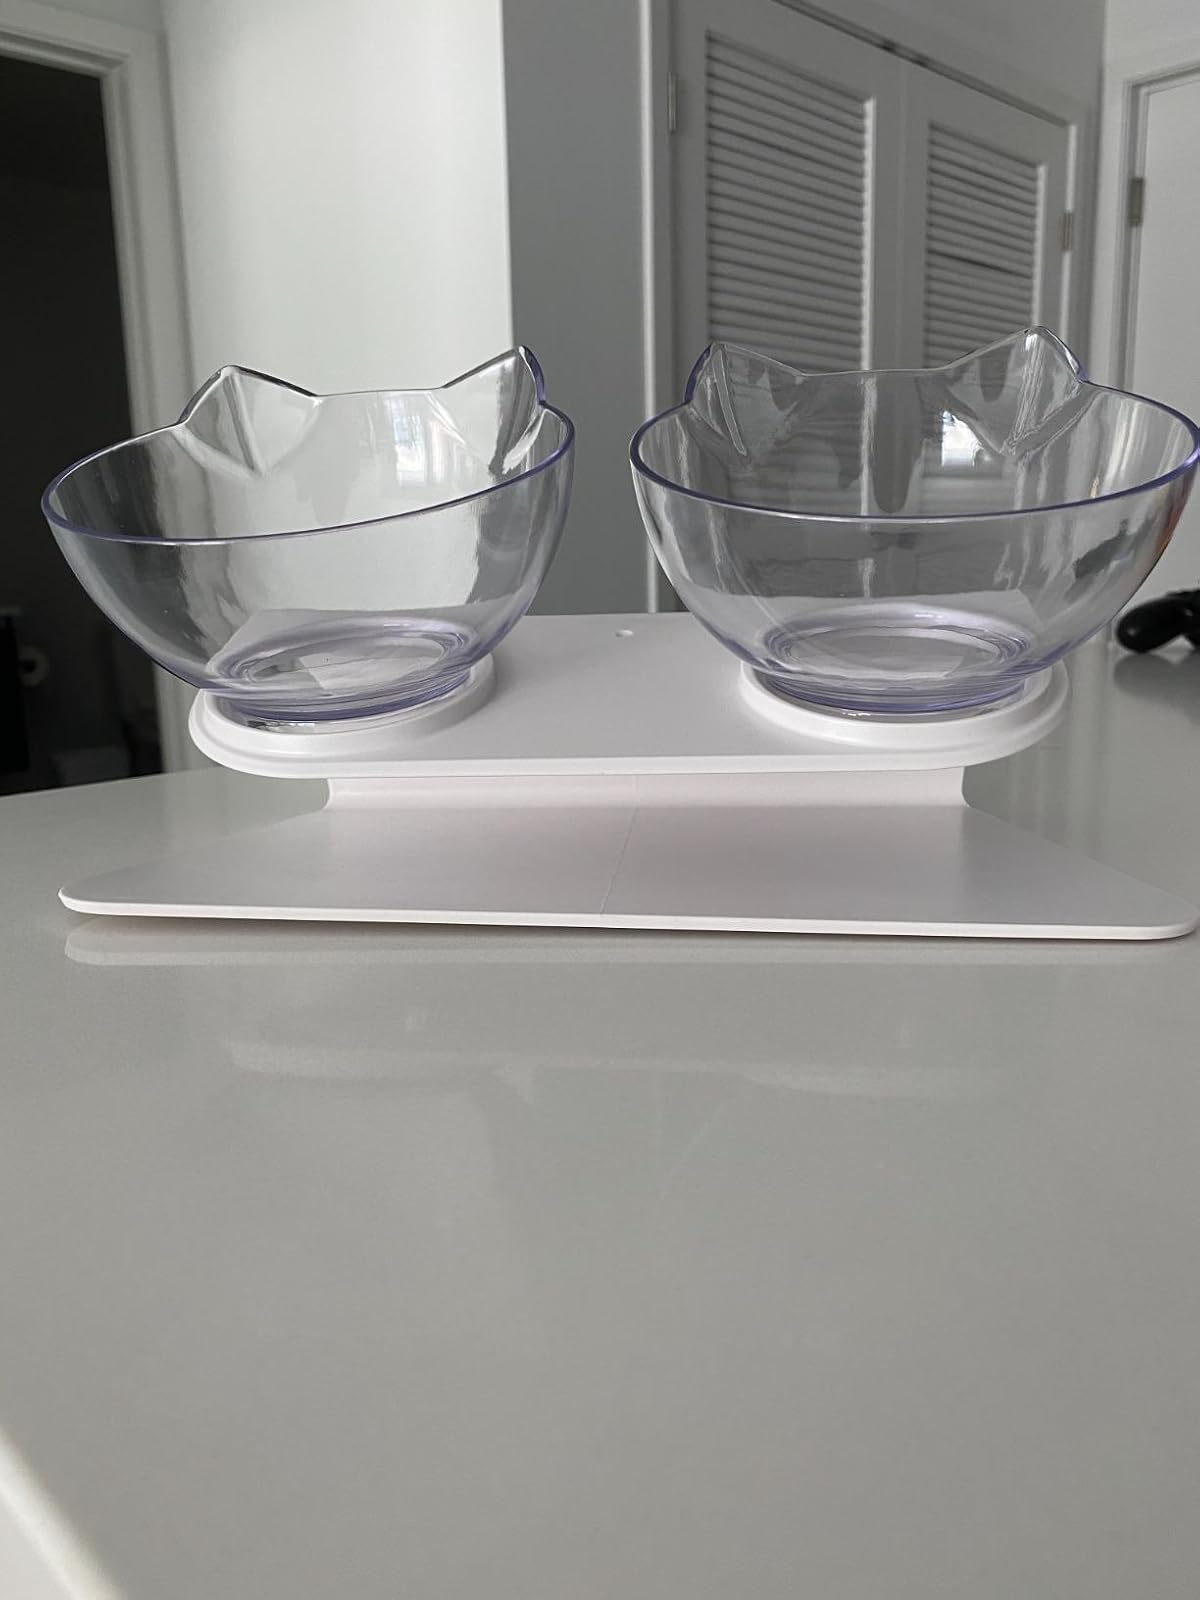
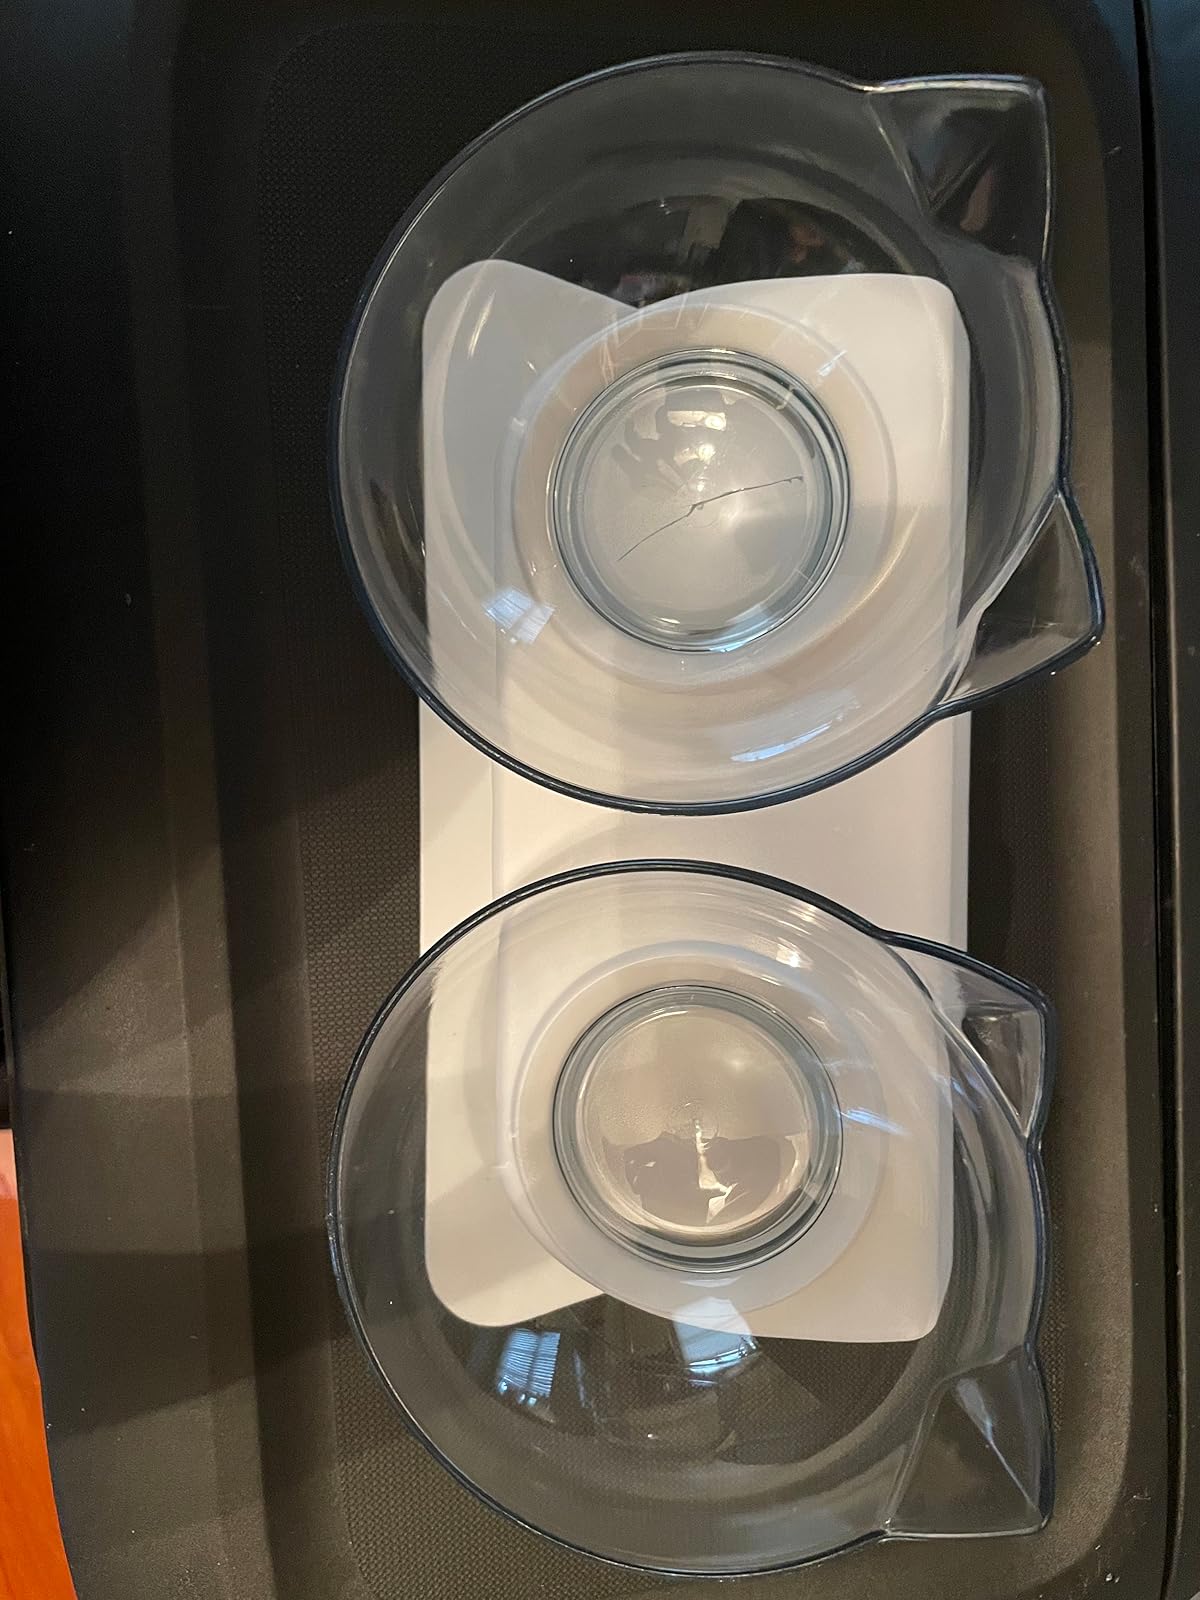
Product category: items_bowl
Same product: yes